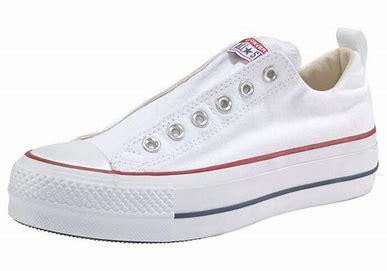
Brand: Converse
Model: Chuck Taylor All Star Ox